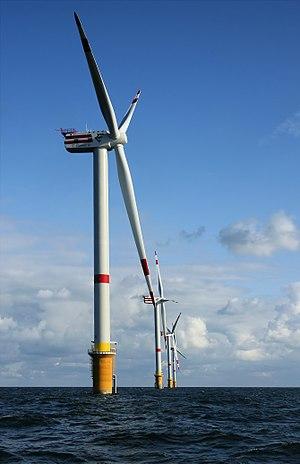
Éoliennes D4 (au premier plan) à D1 (en arrière plan)